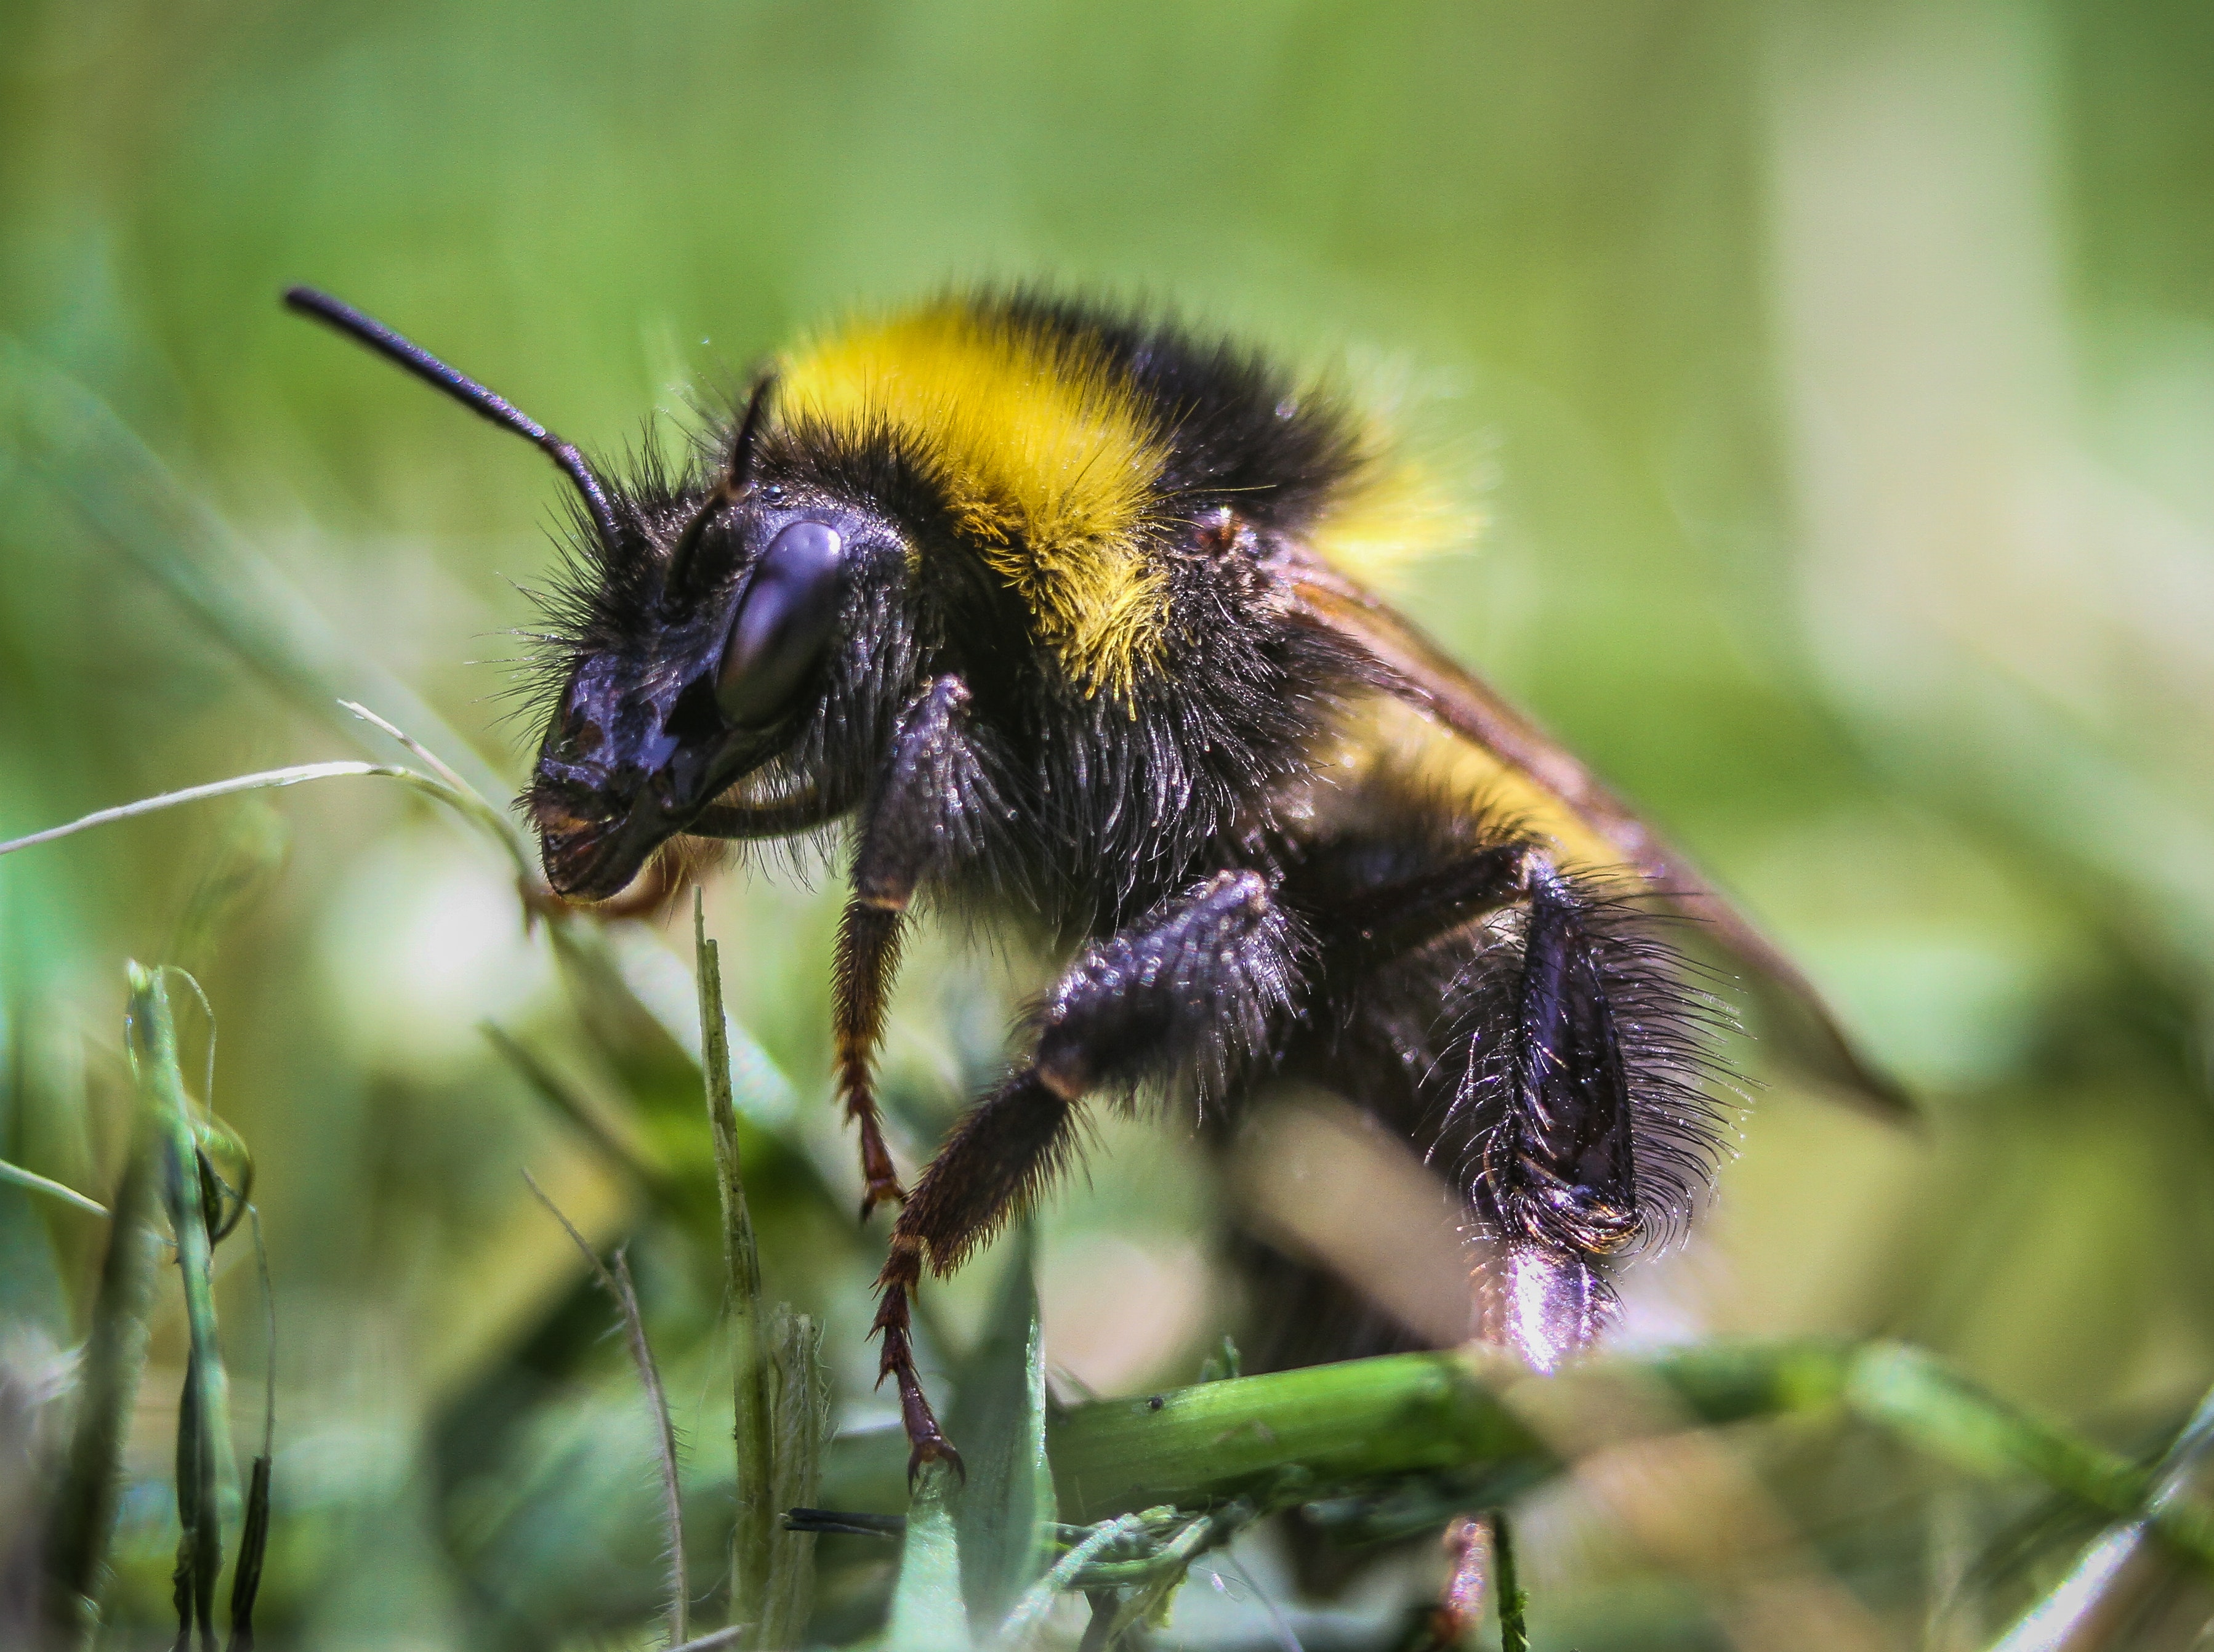
bee, insect, honeybee, bumblebee, membrane winged insect, invertebrate, Megachilidae, net winged insects, pollinator, macro photography, plant, close up, arthropod, hornet, pest, carpenter bee, nectar, pollen, flower, photography, wildlife, wasp, wildflower, hummel